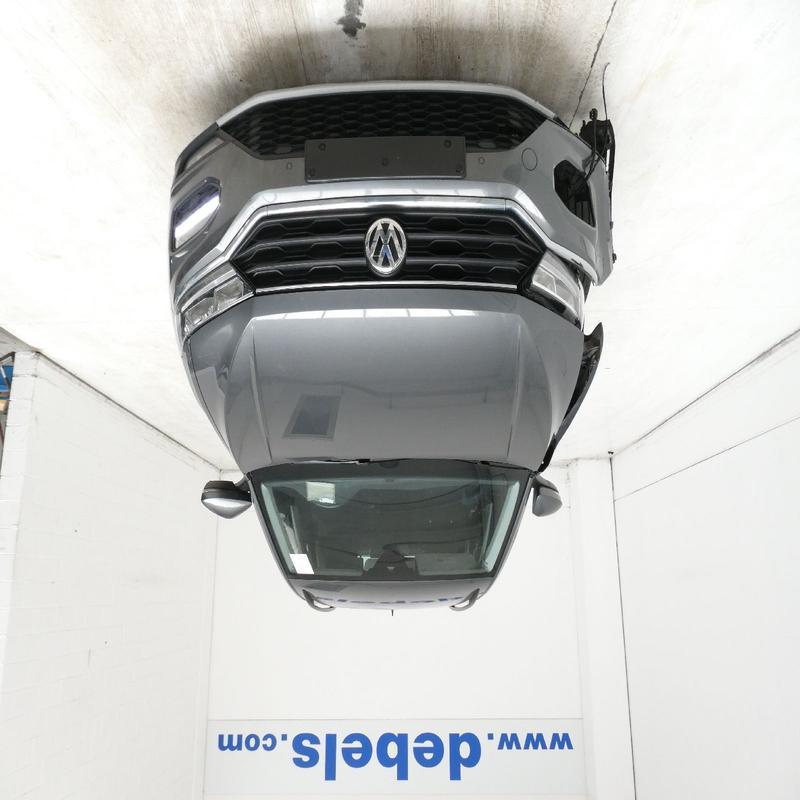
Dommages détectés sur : pare-choc avant, plaque d'immatriculation arrière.
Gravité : mineur